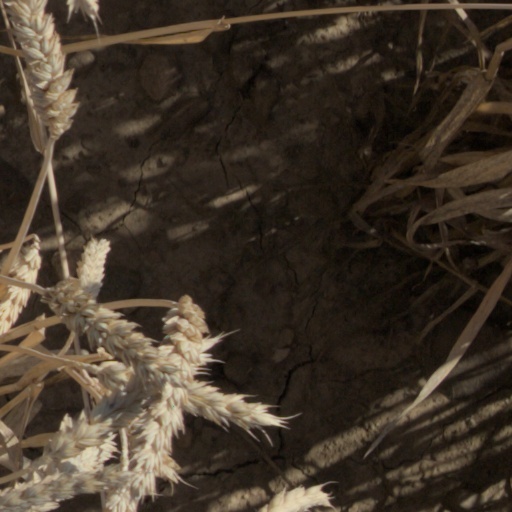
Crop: wheat